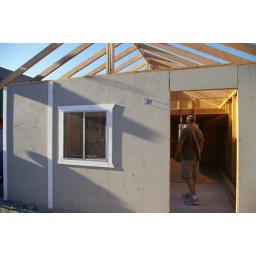
Site 14 outside Tecate Mexico building a house by the TKA students.